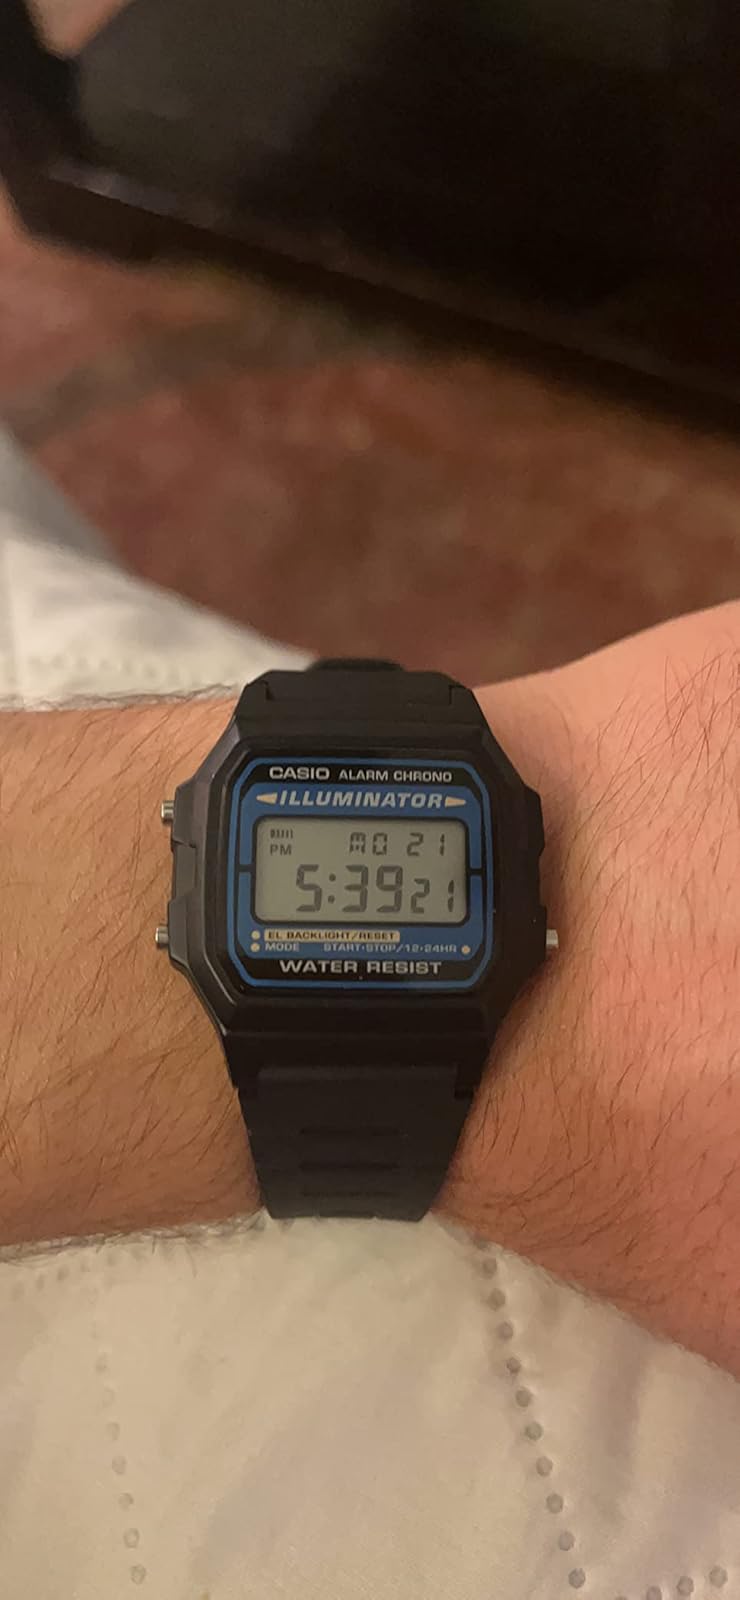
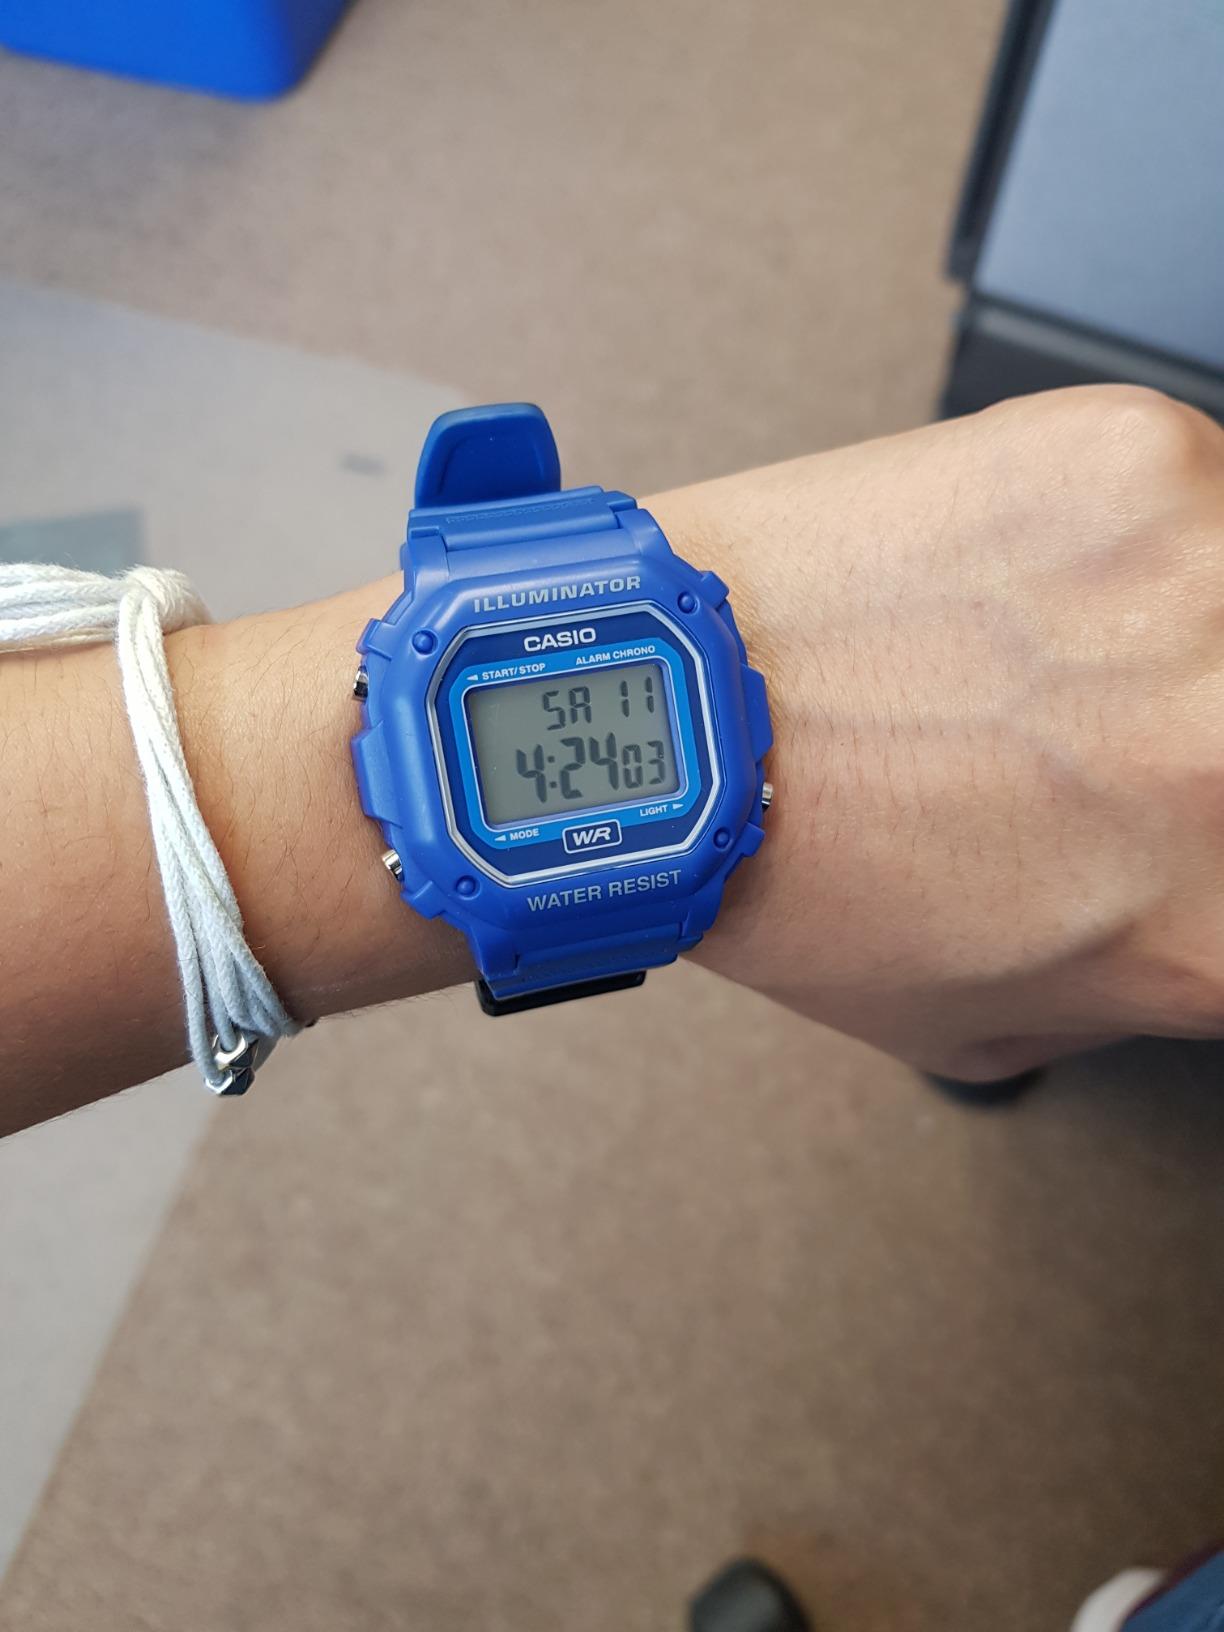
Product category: accessories_watch
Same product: no